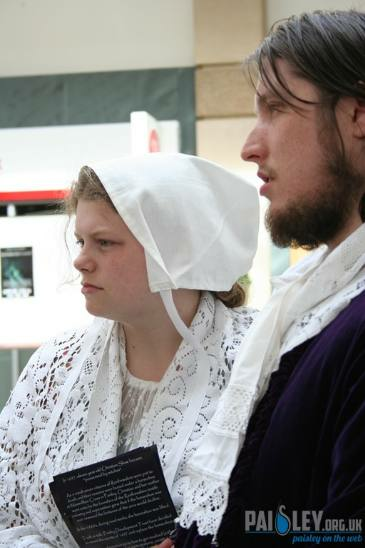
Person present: Yes